Leach Highway

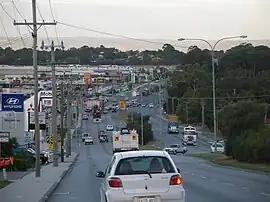
Leach Highway in Melville

Leach Highway is a east-west arterial highway in the southern suburbs of Perth, Western Australia, primarily linking Kewdale and Perth Airport with the city of Fremantle.